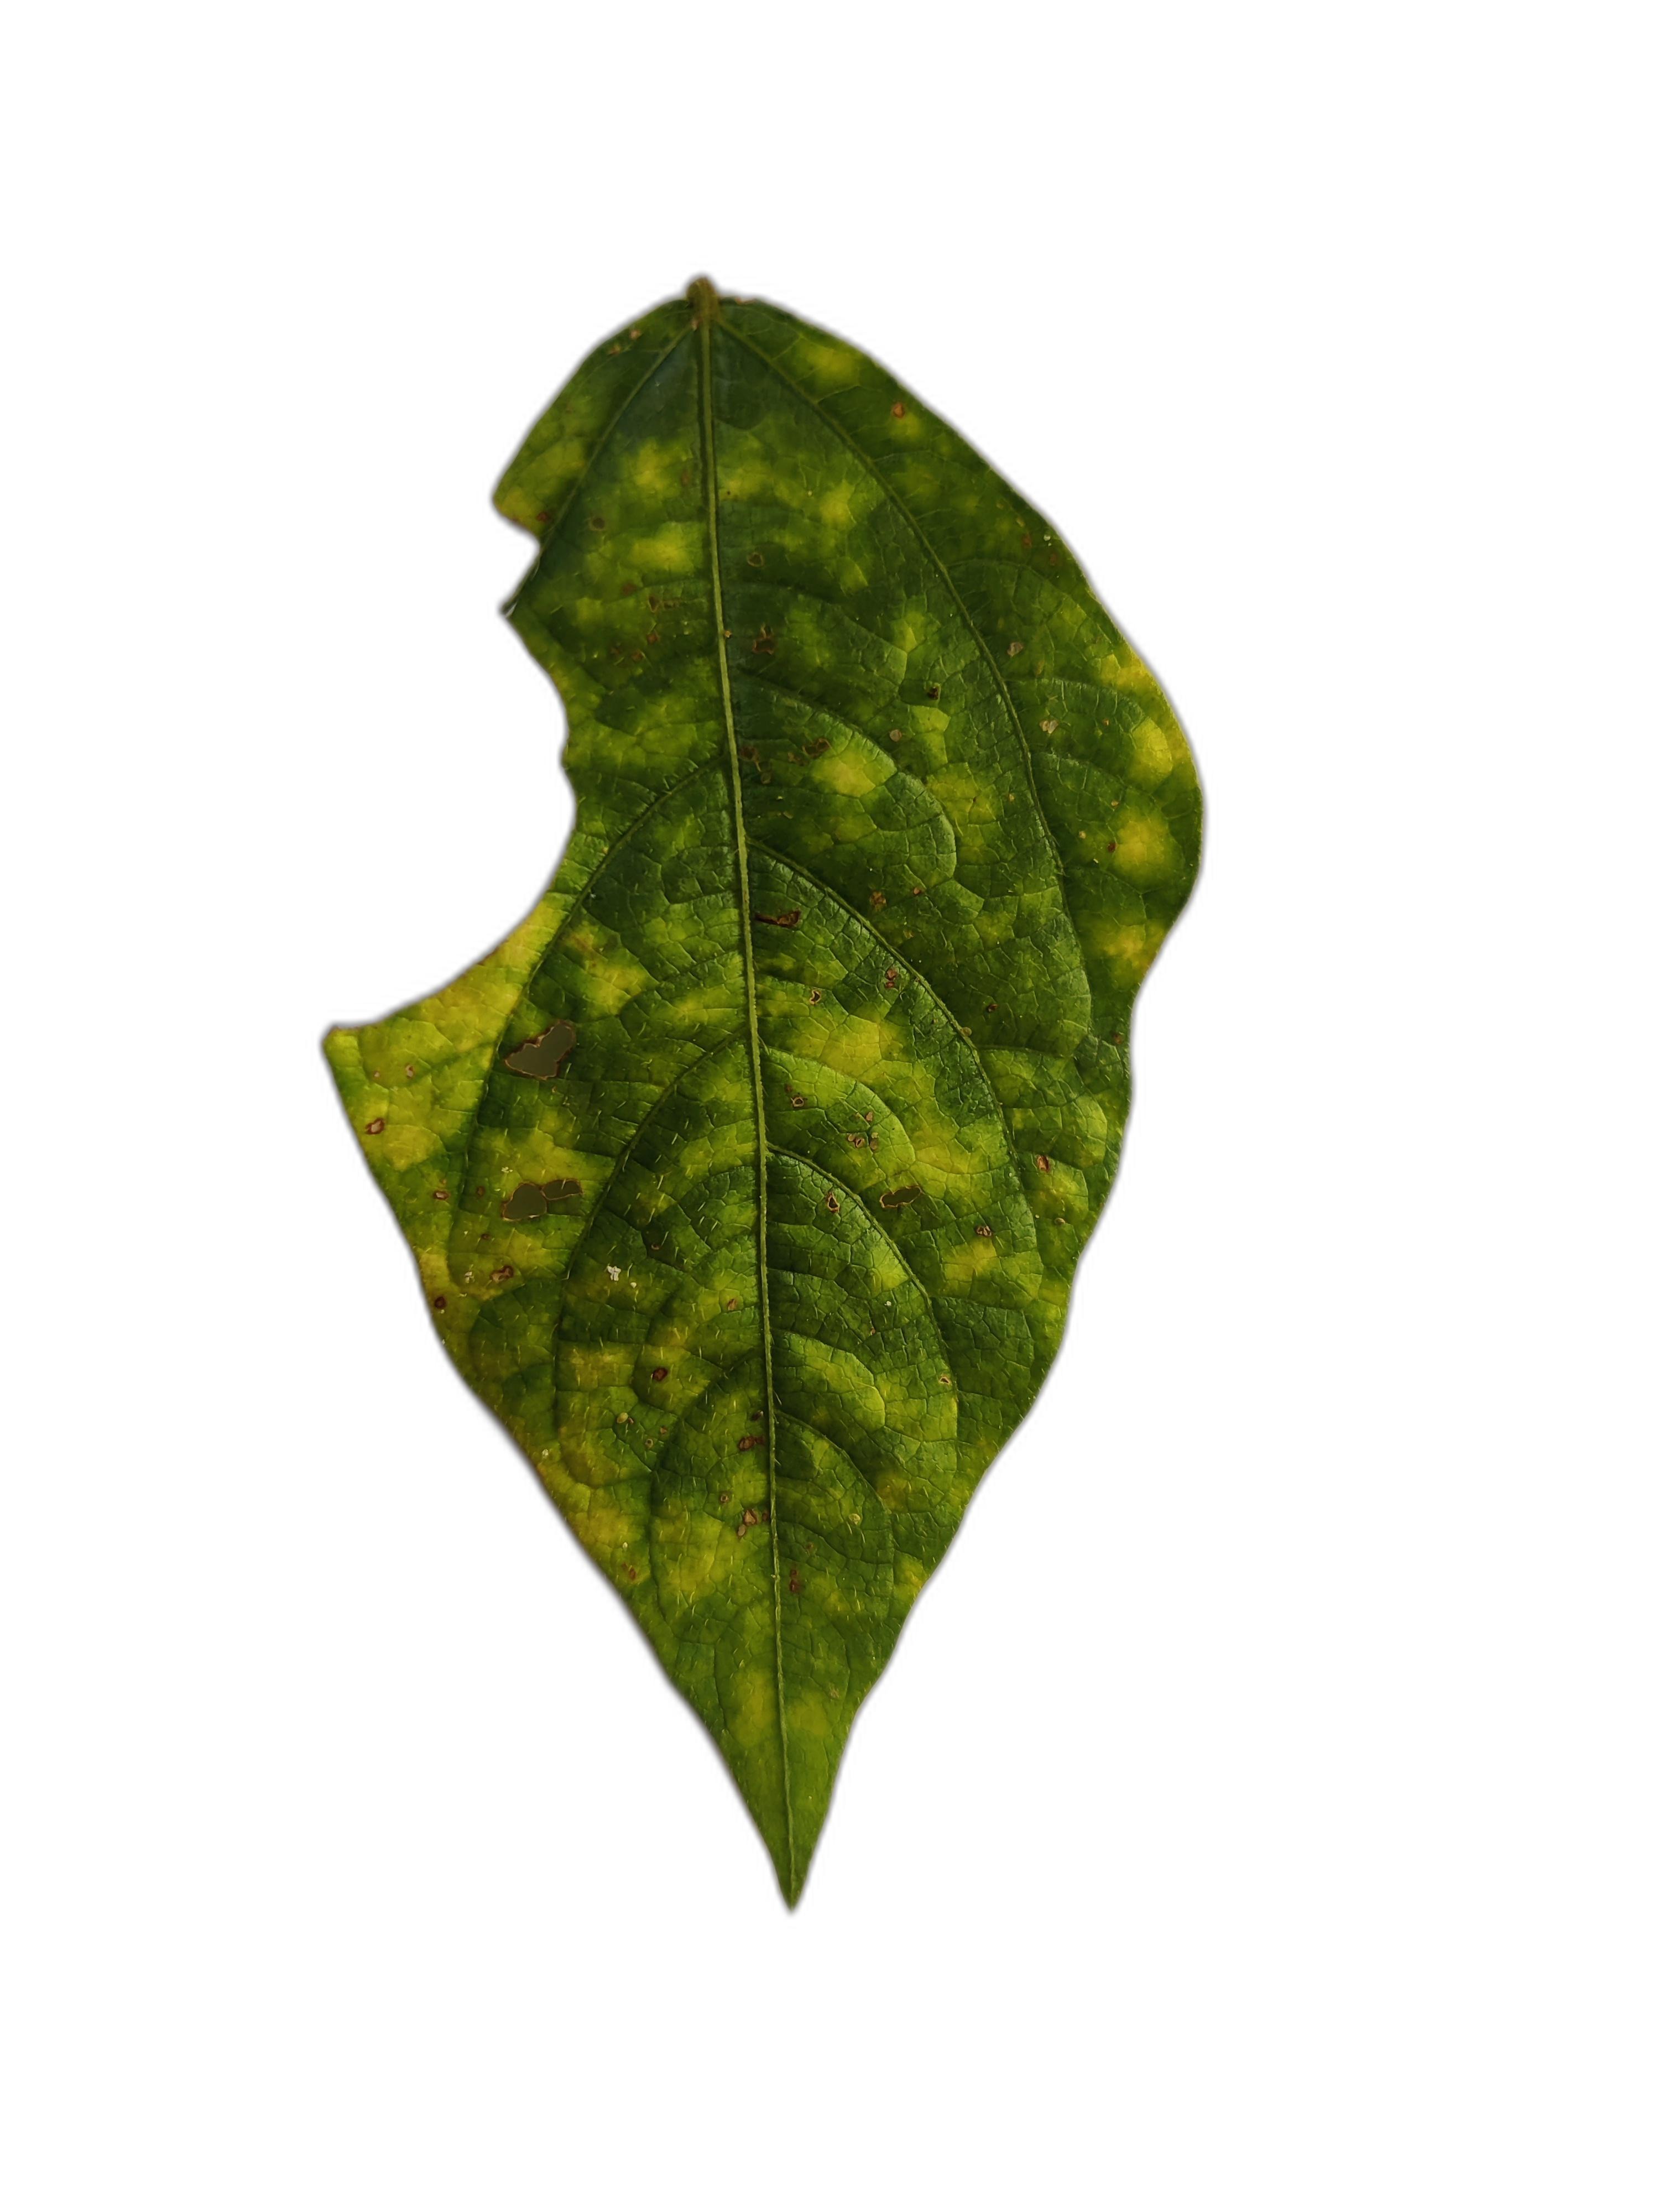
Label: Yellow Mosaic